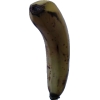
Label: banana